Coddled egg

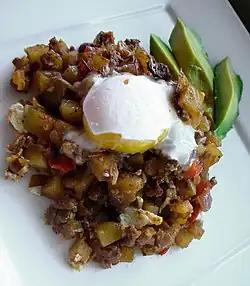
Coddled egg on hash

In cooking, coddled eggs are eggs that have been cracked into a ramekin or another small container, placed in a water bath or bain-marie and gently or lightly cooked just below boiling temperature. They can be partially cooked, mostly cooked, or hardly cooked at all (as in the eggs used to make Caesar salad dressing, which is only slightly poached for a thicker end-product). Poached eggs are similar to coddled eggs but cooked by submersion in water, rather than being placed in a water bath.